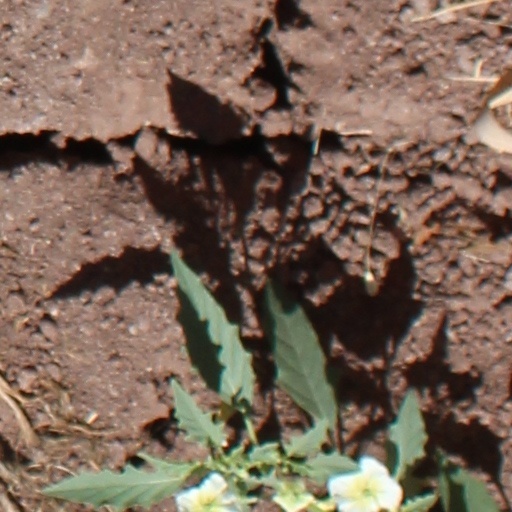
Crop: wheat